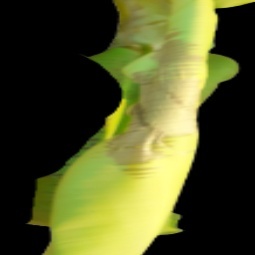
Label: Boron